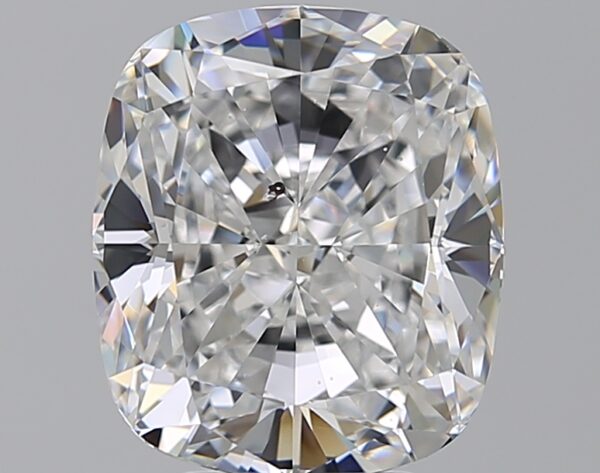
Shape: cushion
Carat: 5.51
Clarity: SI1
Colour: D
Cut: EX
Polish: EX
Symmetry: EX
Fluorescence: ST
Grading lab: GIA
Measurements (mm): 10.81 x 9.39 x 6.36